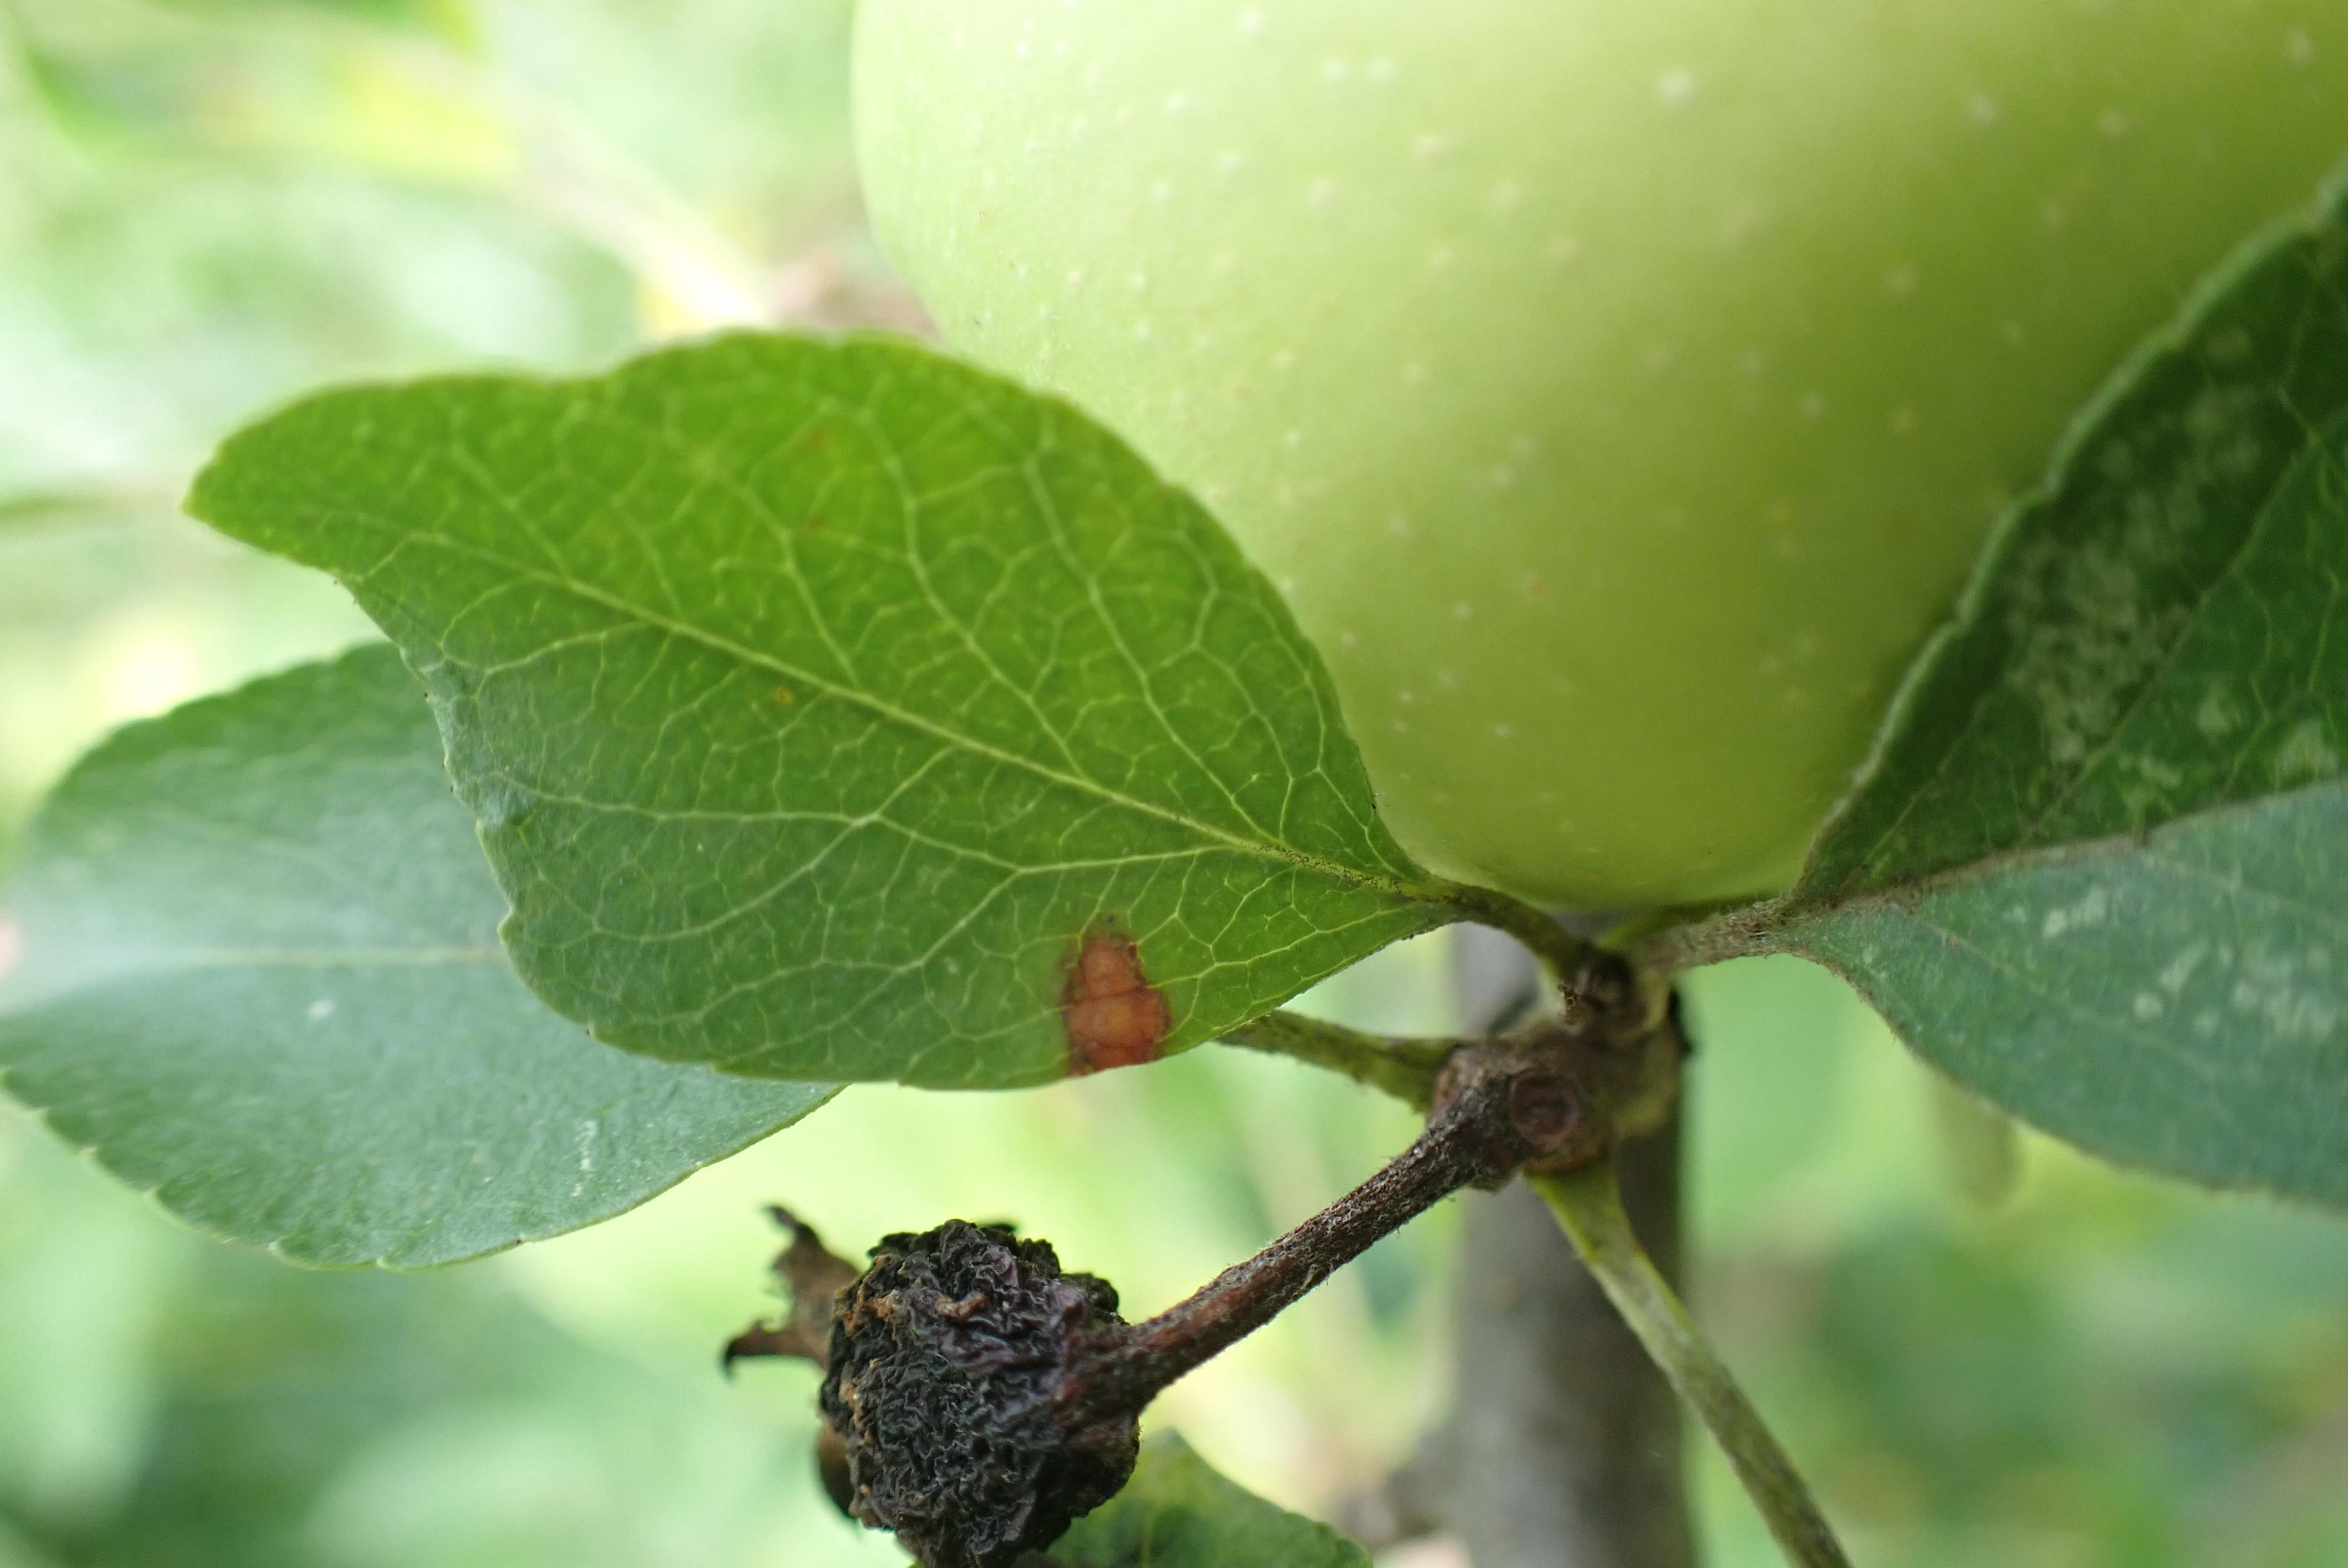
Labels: frog_eye_leaf_spot